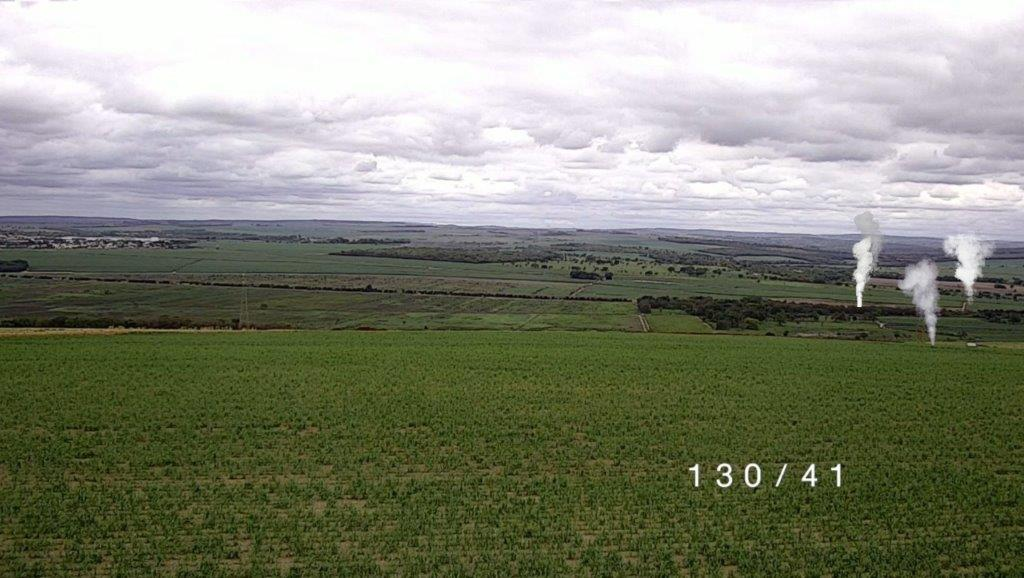
Fire: no
Smoke: yes